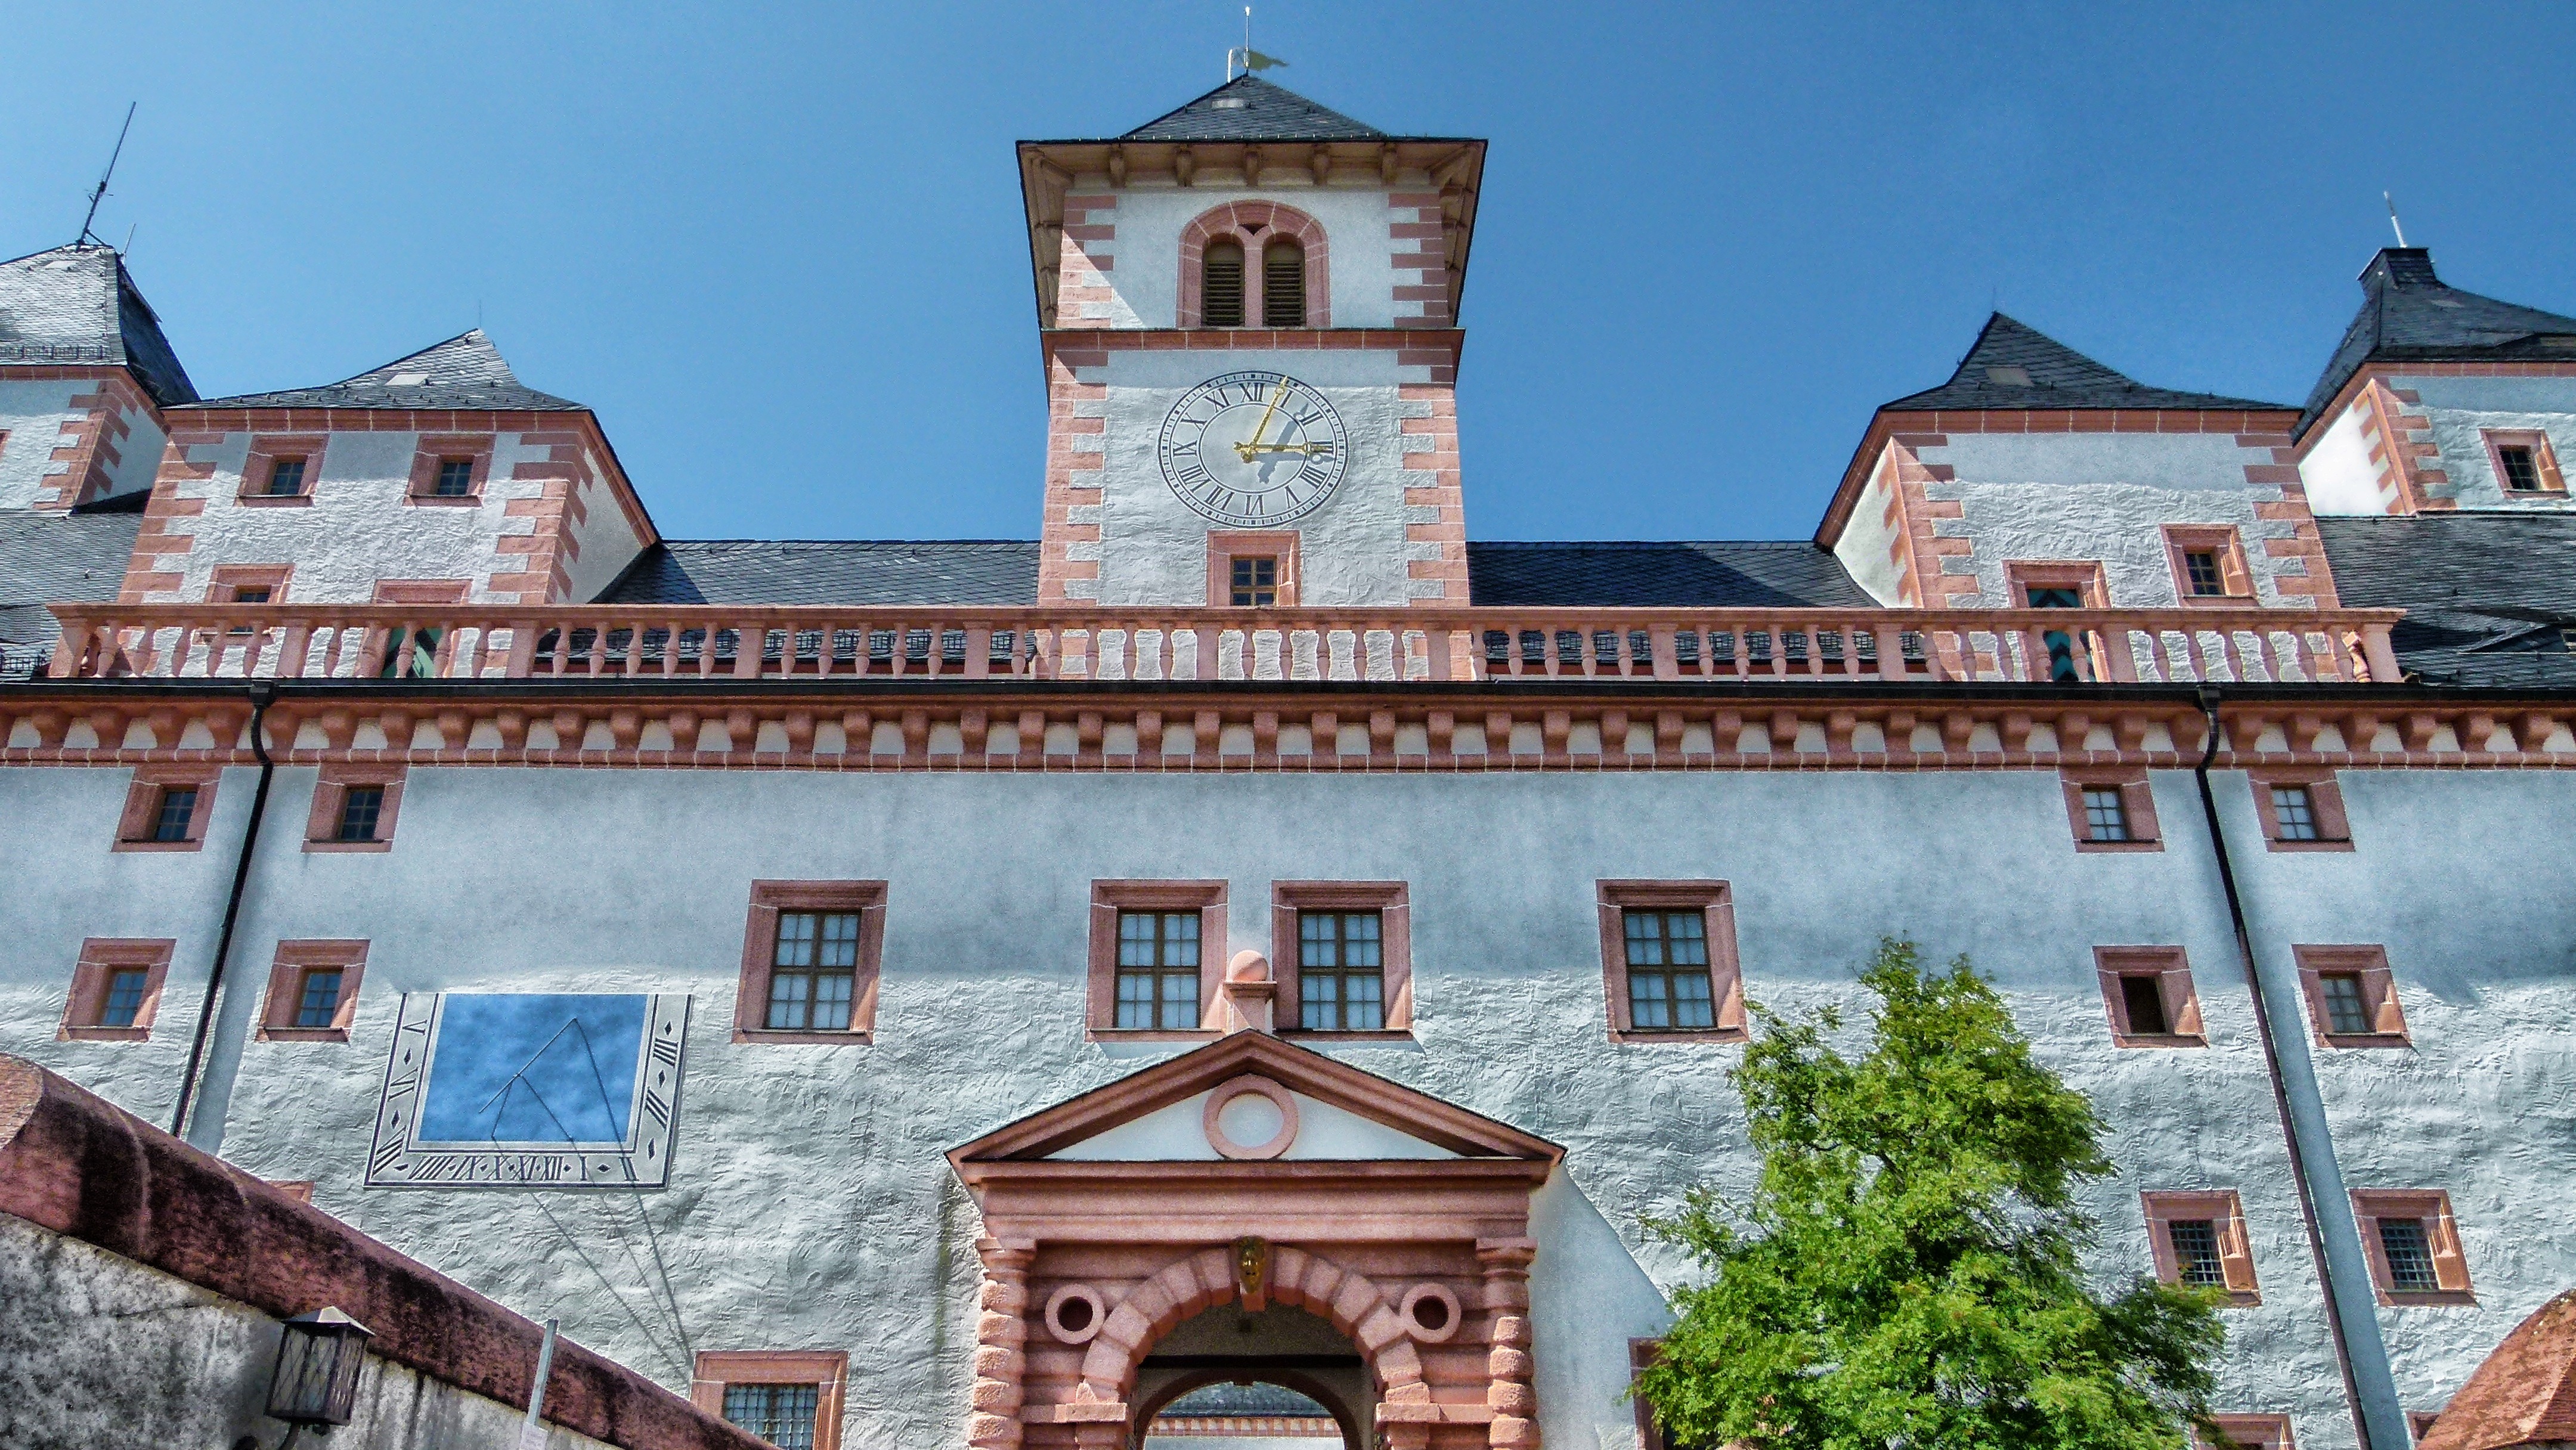
tree, architecture, sky, house, town, building, chateau, city, urban, village, tower, landmark, facade, church, historic, tourism, place of worship, outside, monastery, germany, historical, estate, sachsen, cities, destinations, augustusburg castle